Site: brandenburg
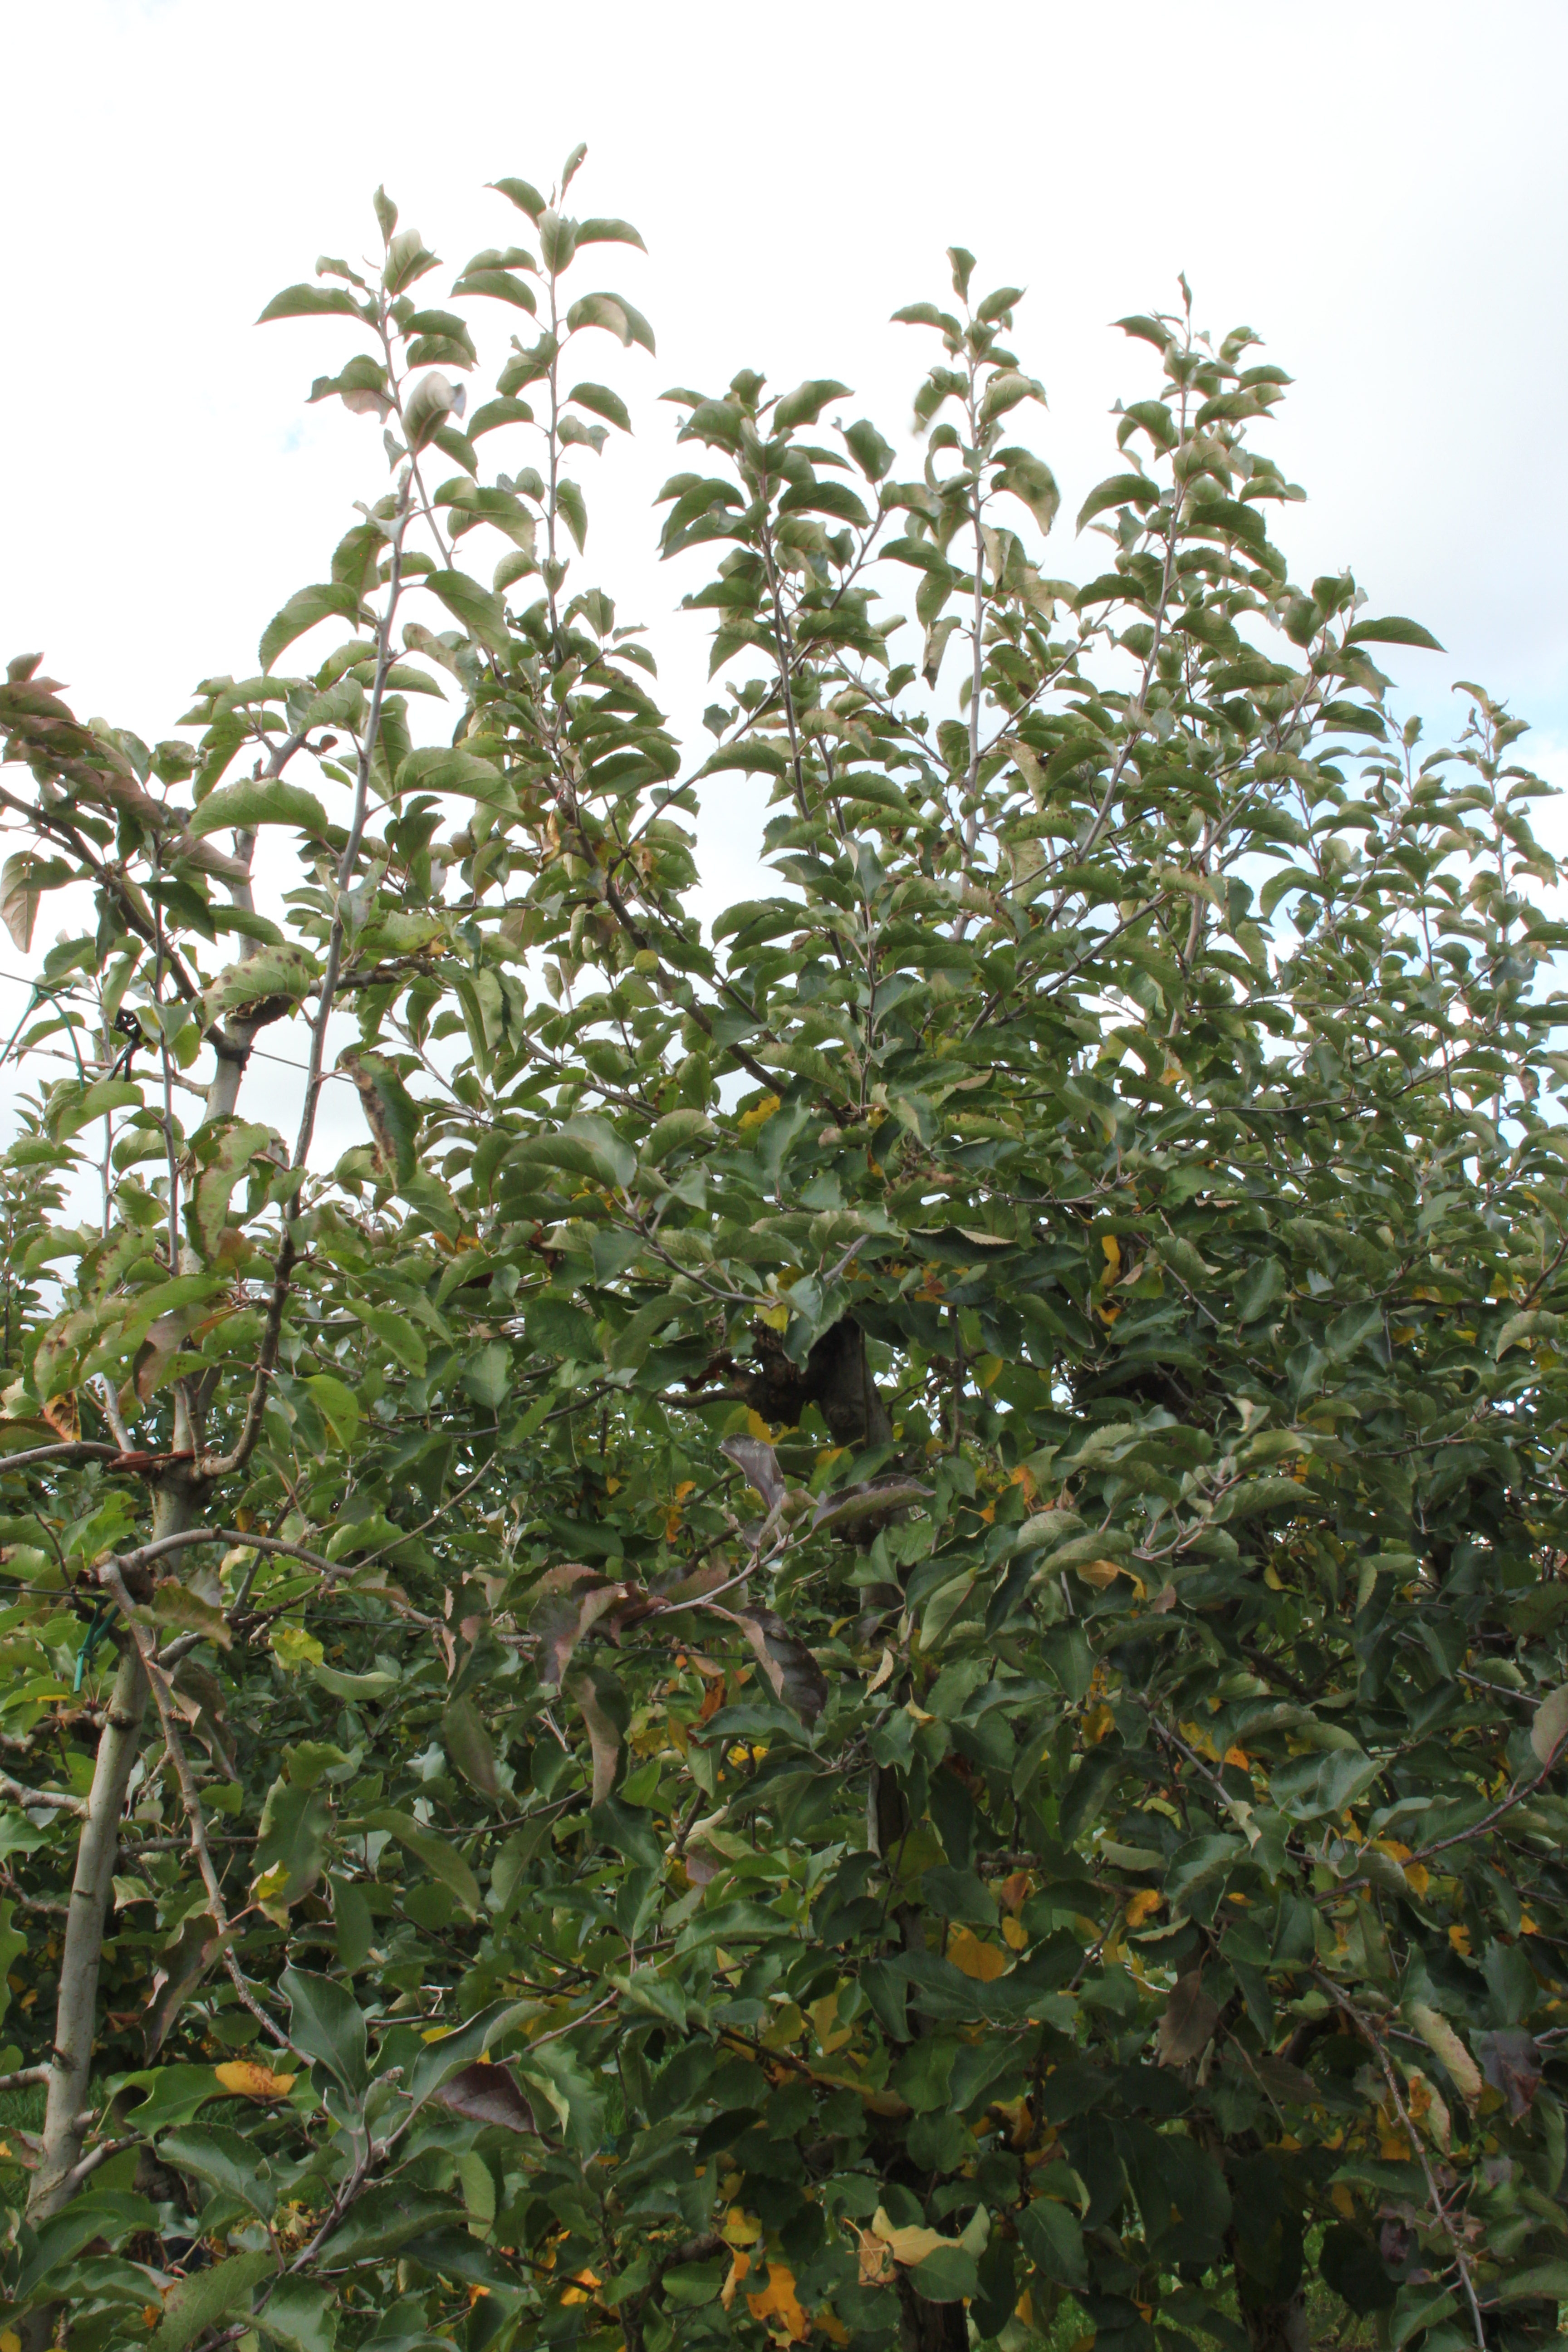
Growth stage (BBCH 91): Senescence, beginning of dormancy